1972 in New Zealand

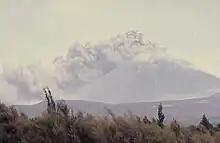
Mount Ngauruhoe eruption

See 1972 in art, 1972 in literature